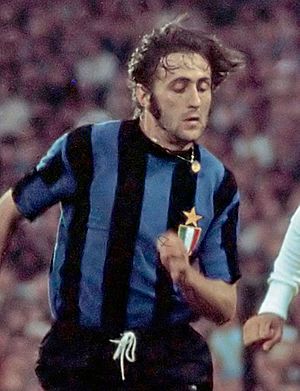
Mauro Bellugi
Mauro Bellugi er en italiensk tidligere fodboldspiller.